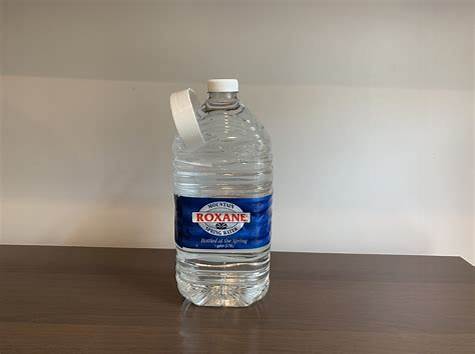
Label: plastic